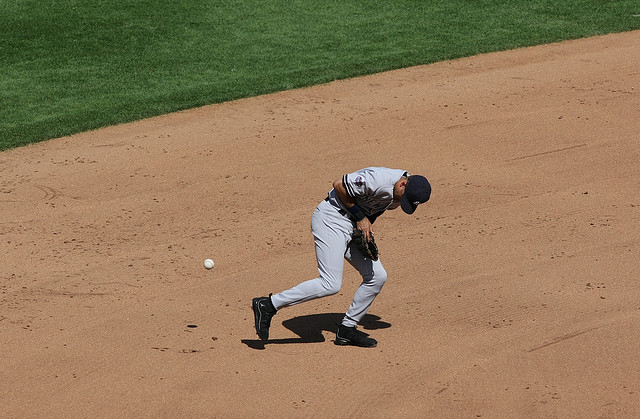
cầu thủ bóng chày đang đứng trên sân ném bóng